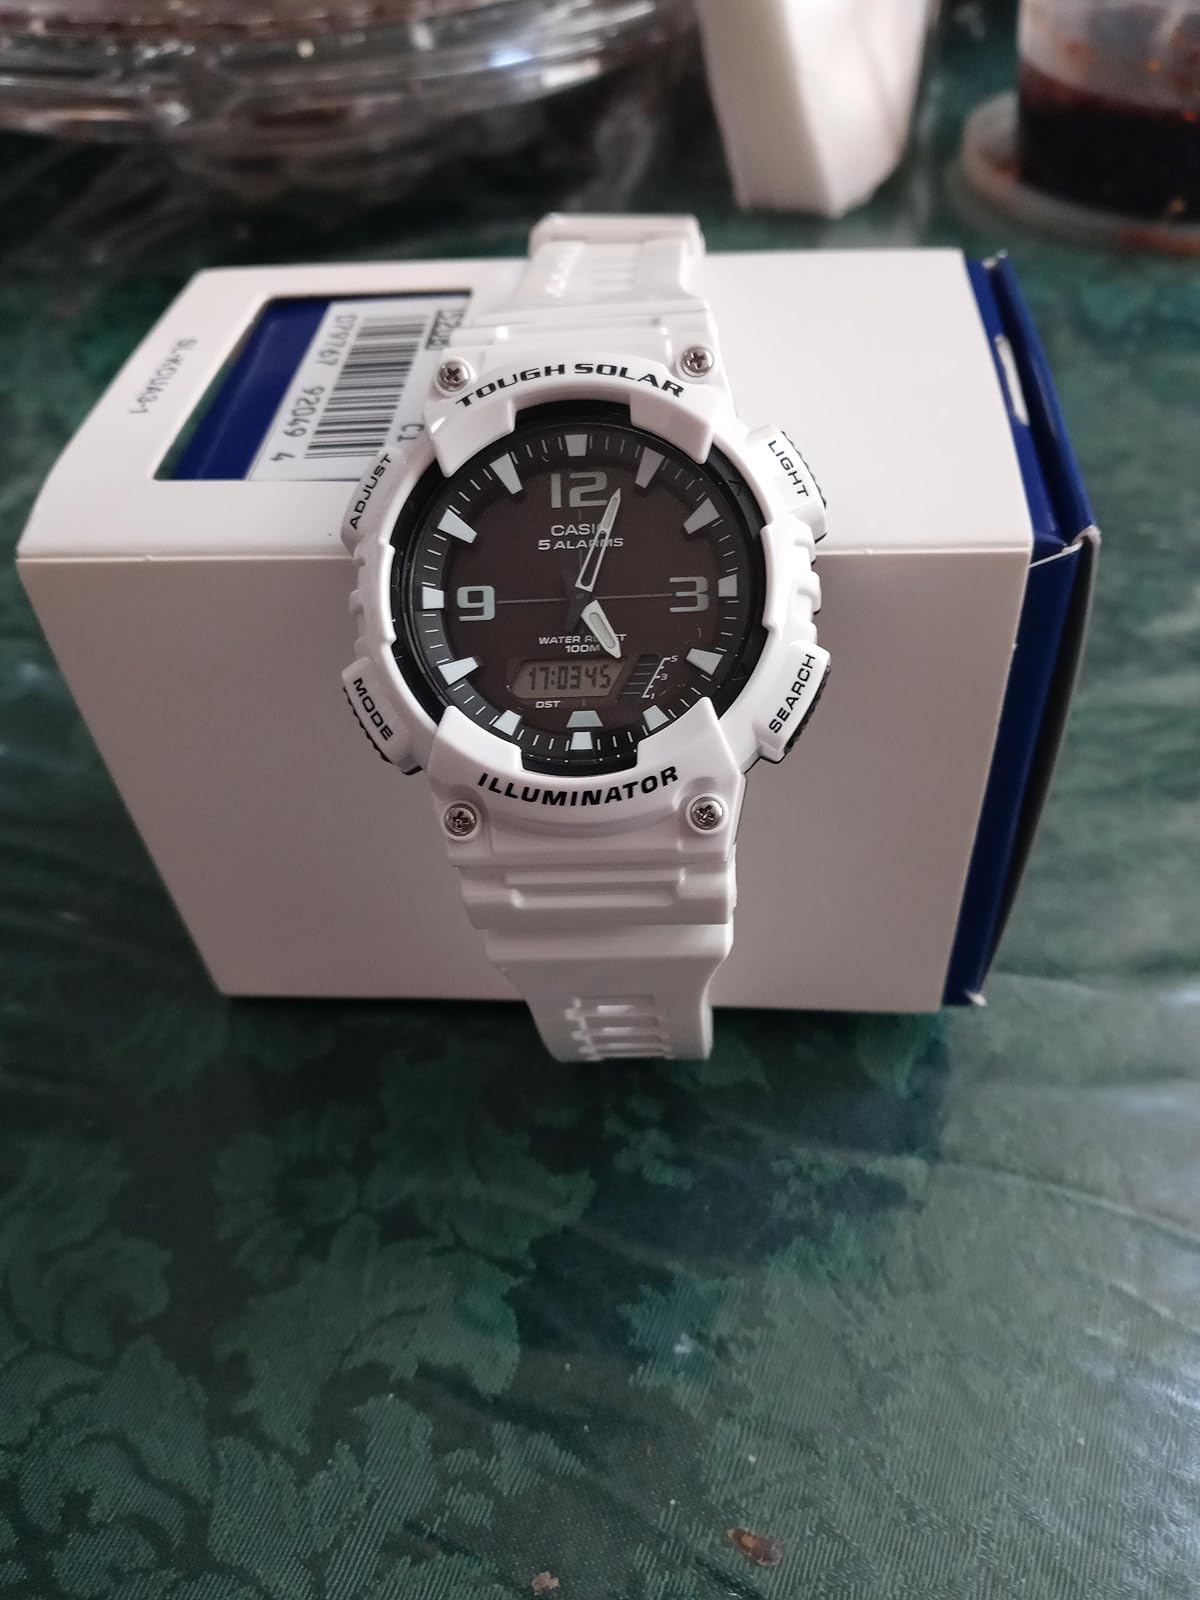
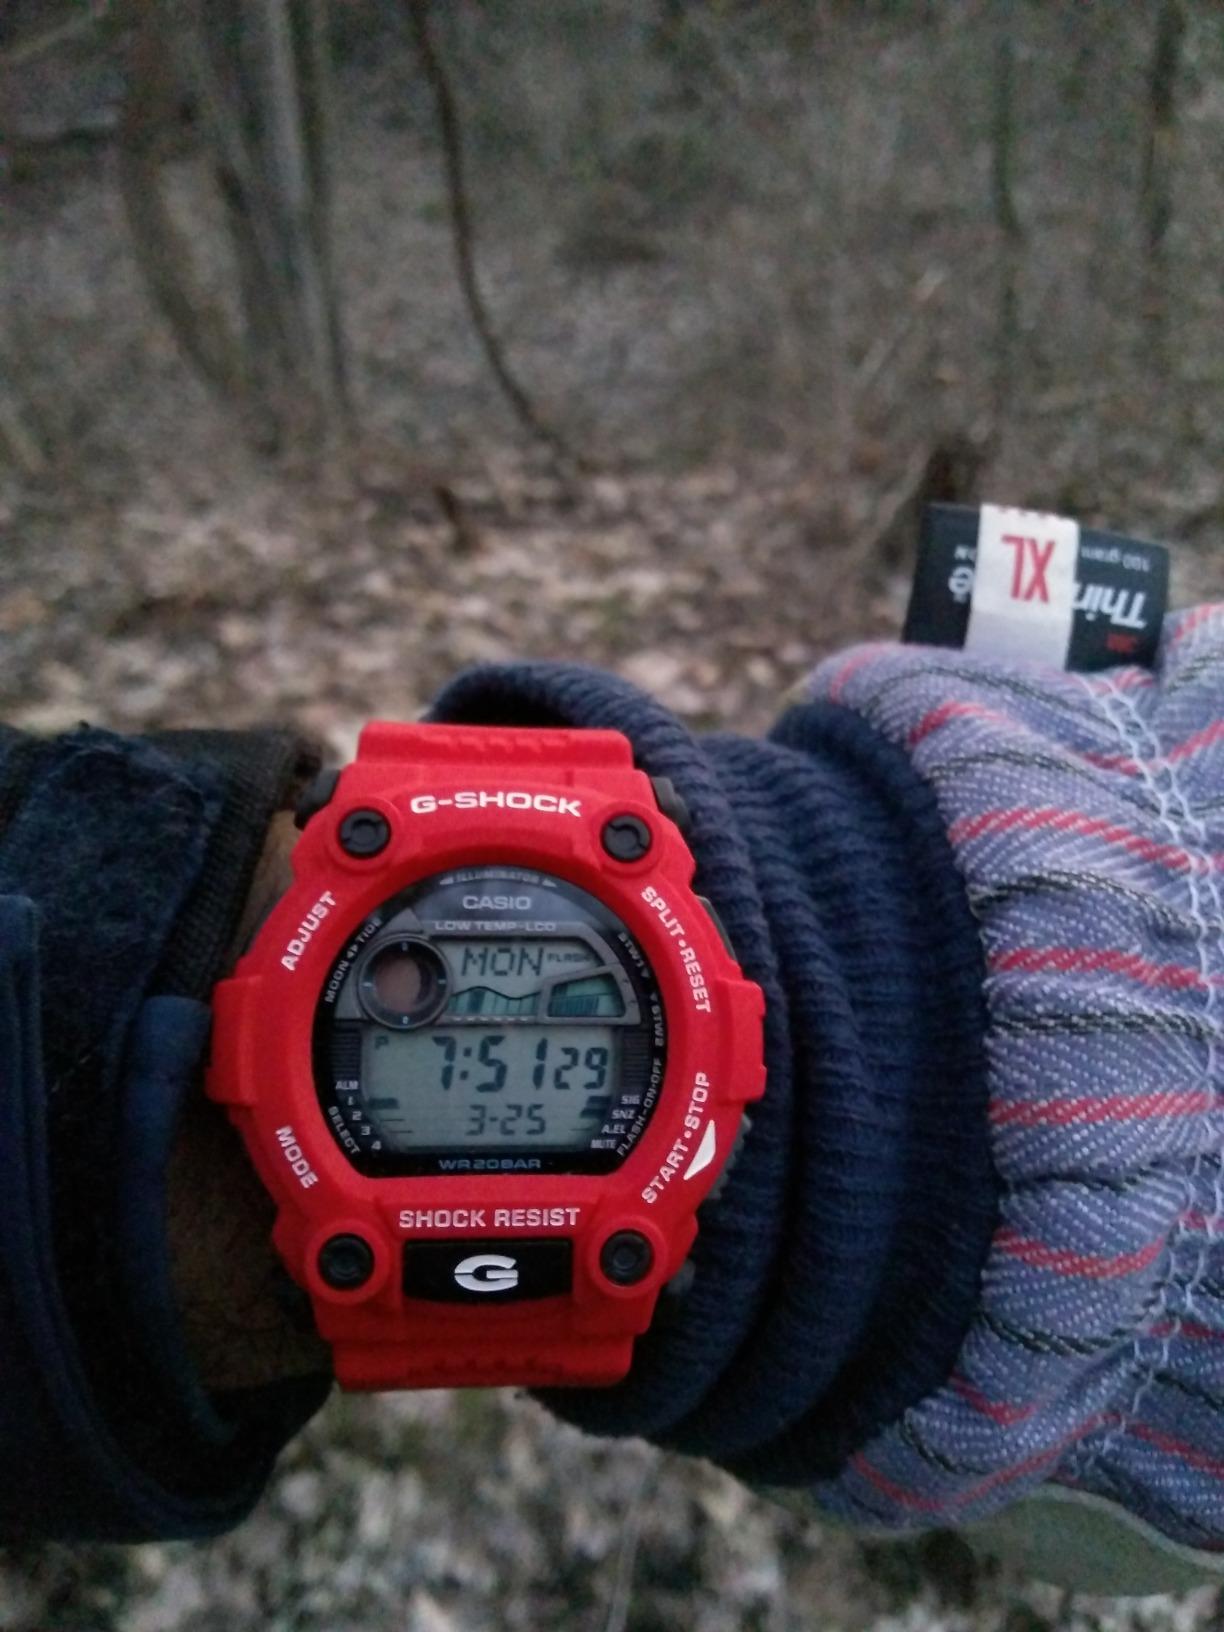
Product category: accessories_watch
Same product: no